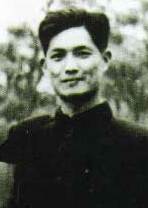
ซ่ง ผิง

|name=ซ่ง ผิง
|image=1949年5月，新华社秘书长徐健生（右二）夫妇与宋平（右一）、张学思（右四）在北平司法部街新华社旧址合影 (cropped).jpg
|caption= ซ่ง ในปี พ.ศ. 2492
|order1=หัวหน้าฝ่ายองค์กรของคณะกรรมการกลางพรรคคอมมิวนิสต์จีน
|term_start1=มิถุนายน พ.ศ. 2530
|term_end1=ธันวาคม พ.ศ. 2532
|1namedata1=จ้าว จื่อหยางเจียง เจ๋อหมิน
|predecessor1=เว่ย เจี้ยนซิง
|successor1=ลู่ เฟิง (นักการเมือง)|ลู่ เฟิง
|office2=มนตรีแห่งรัฐสาธารณรัฐประชาชนจีน
|term_start2=มิถุนายน พ.ศ. 2526
|term_end2=เมษายน พ.ศ. 2531
|premier2=จ้าว จื่อหยาง
| office3 = ผู้อำนวยการคณะกรรมาธิการการวางแผนแห่งรัฐ คนที่ 5
| term_start3 = มิถุนายน พ.ศ. 2526
| term_end3 = มิถุนายน พ.ศ. 2530
| premier3 = จ้าว จื่อหยาง
| predecessor3 = เหยา อี้หลิน
| successor3 = เหยา อี้หลิน
| office4 = เลขาธิการพรรคคอมมิวนิสต์กานซู่
| term_start4 = มิถุนายน พ.ศ. 2520
| term_end4 = มกราคม พ.ศ. 2524
| deputy4 = เฟิง จี้ซิน (ผู้ว่าการ)
| predecessor4 = เซียน เหิงหาน
| successor4 = เฟิง จี้ซิน
| office5 = ผู้ว่าการมณฑลกานซู่
| term_start5 = มิถุนายน พ.ศ. 2520
| term_end5 = ธันวาคม พ.ศ. 2522
| predecessor5 = เซียน เหิงหาน
| successor5 = เฟิง จี้ซิน
|birth_place=มณฑลซานตง, สาธารณรัฐจีน (ค.ศ. 1912–1949)|สาธารณรัฐจีน
|party=พรรคคอมมิวนิสต์จีน
|spouse=เฉิน ซุ่นเหยา (เสียชีวิต พ.ศ. 2562)
|children=ซ่ง อี้ชาง (宋宜昌)
ซ่ง ผิง (กลุ่มภาษาจีน|จีน: 宋平; พินอิน: "Sòng píng"; 24 เมษายน พ.ศ. 2460) เป็นนักปฏิวัติพรรคคอมมิวนิสต์จีน|คอมมิวนิสต์จีน และเป็นอดีตนักการเมืองระดับสูง เขาเป็นสมาชิกของคณะกรรมการประจำโปลิตบูโรของพรรคคอมมิวนิสต์จีน และถือเป็นสมาชิกในรุ่นผู้นำของจีน|ผู้นำจีนรุ่นที่สองเพียงคนเดียวที่ยังมีชีวิตอยู่
== ชีวประวัติ ==
== อ้างอิง ==
หมวดหมู่:บุคคลที่เกิดในปี พ.ศ. 2460
หมวดหมู่:บุคคลที่ยังมีชีวิตอยู่
หมวดหมู่:ชาวจีนที่มีอายุเกิน 100 ปี
หมวดหมู่:บุคคลจากมณฑลชานตง
หมวดหมู่:นักการเมืองพรรคคอมมิวนิสต์จีน
หมวดหมู่:ศิษย์เก่าจากมหาวิทยาลัยชิงหฺวา